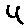
Label: 4